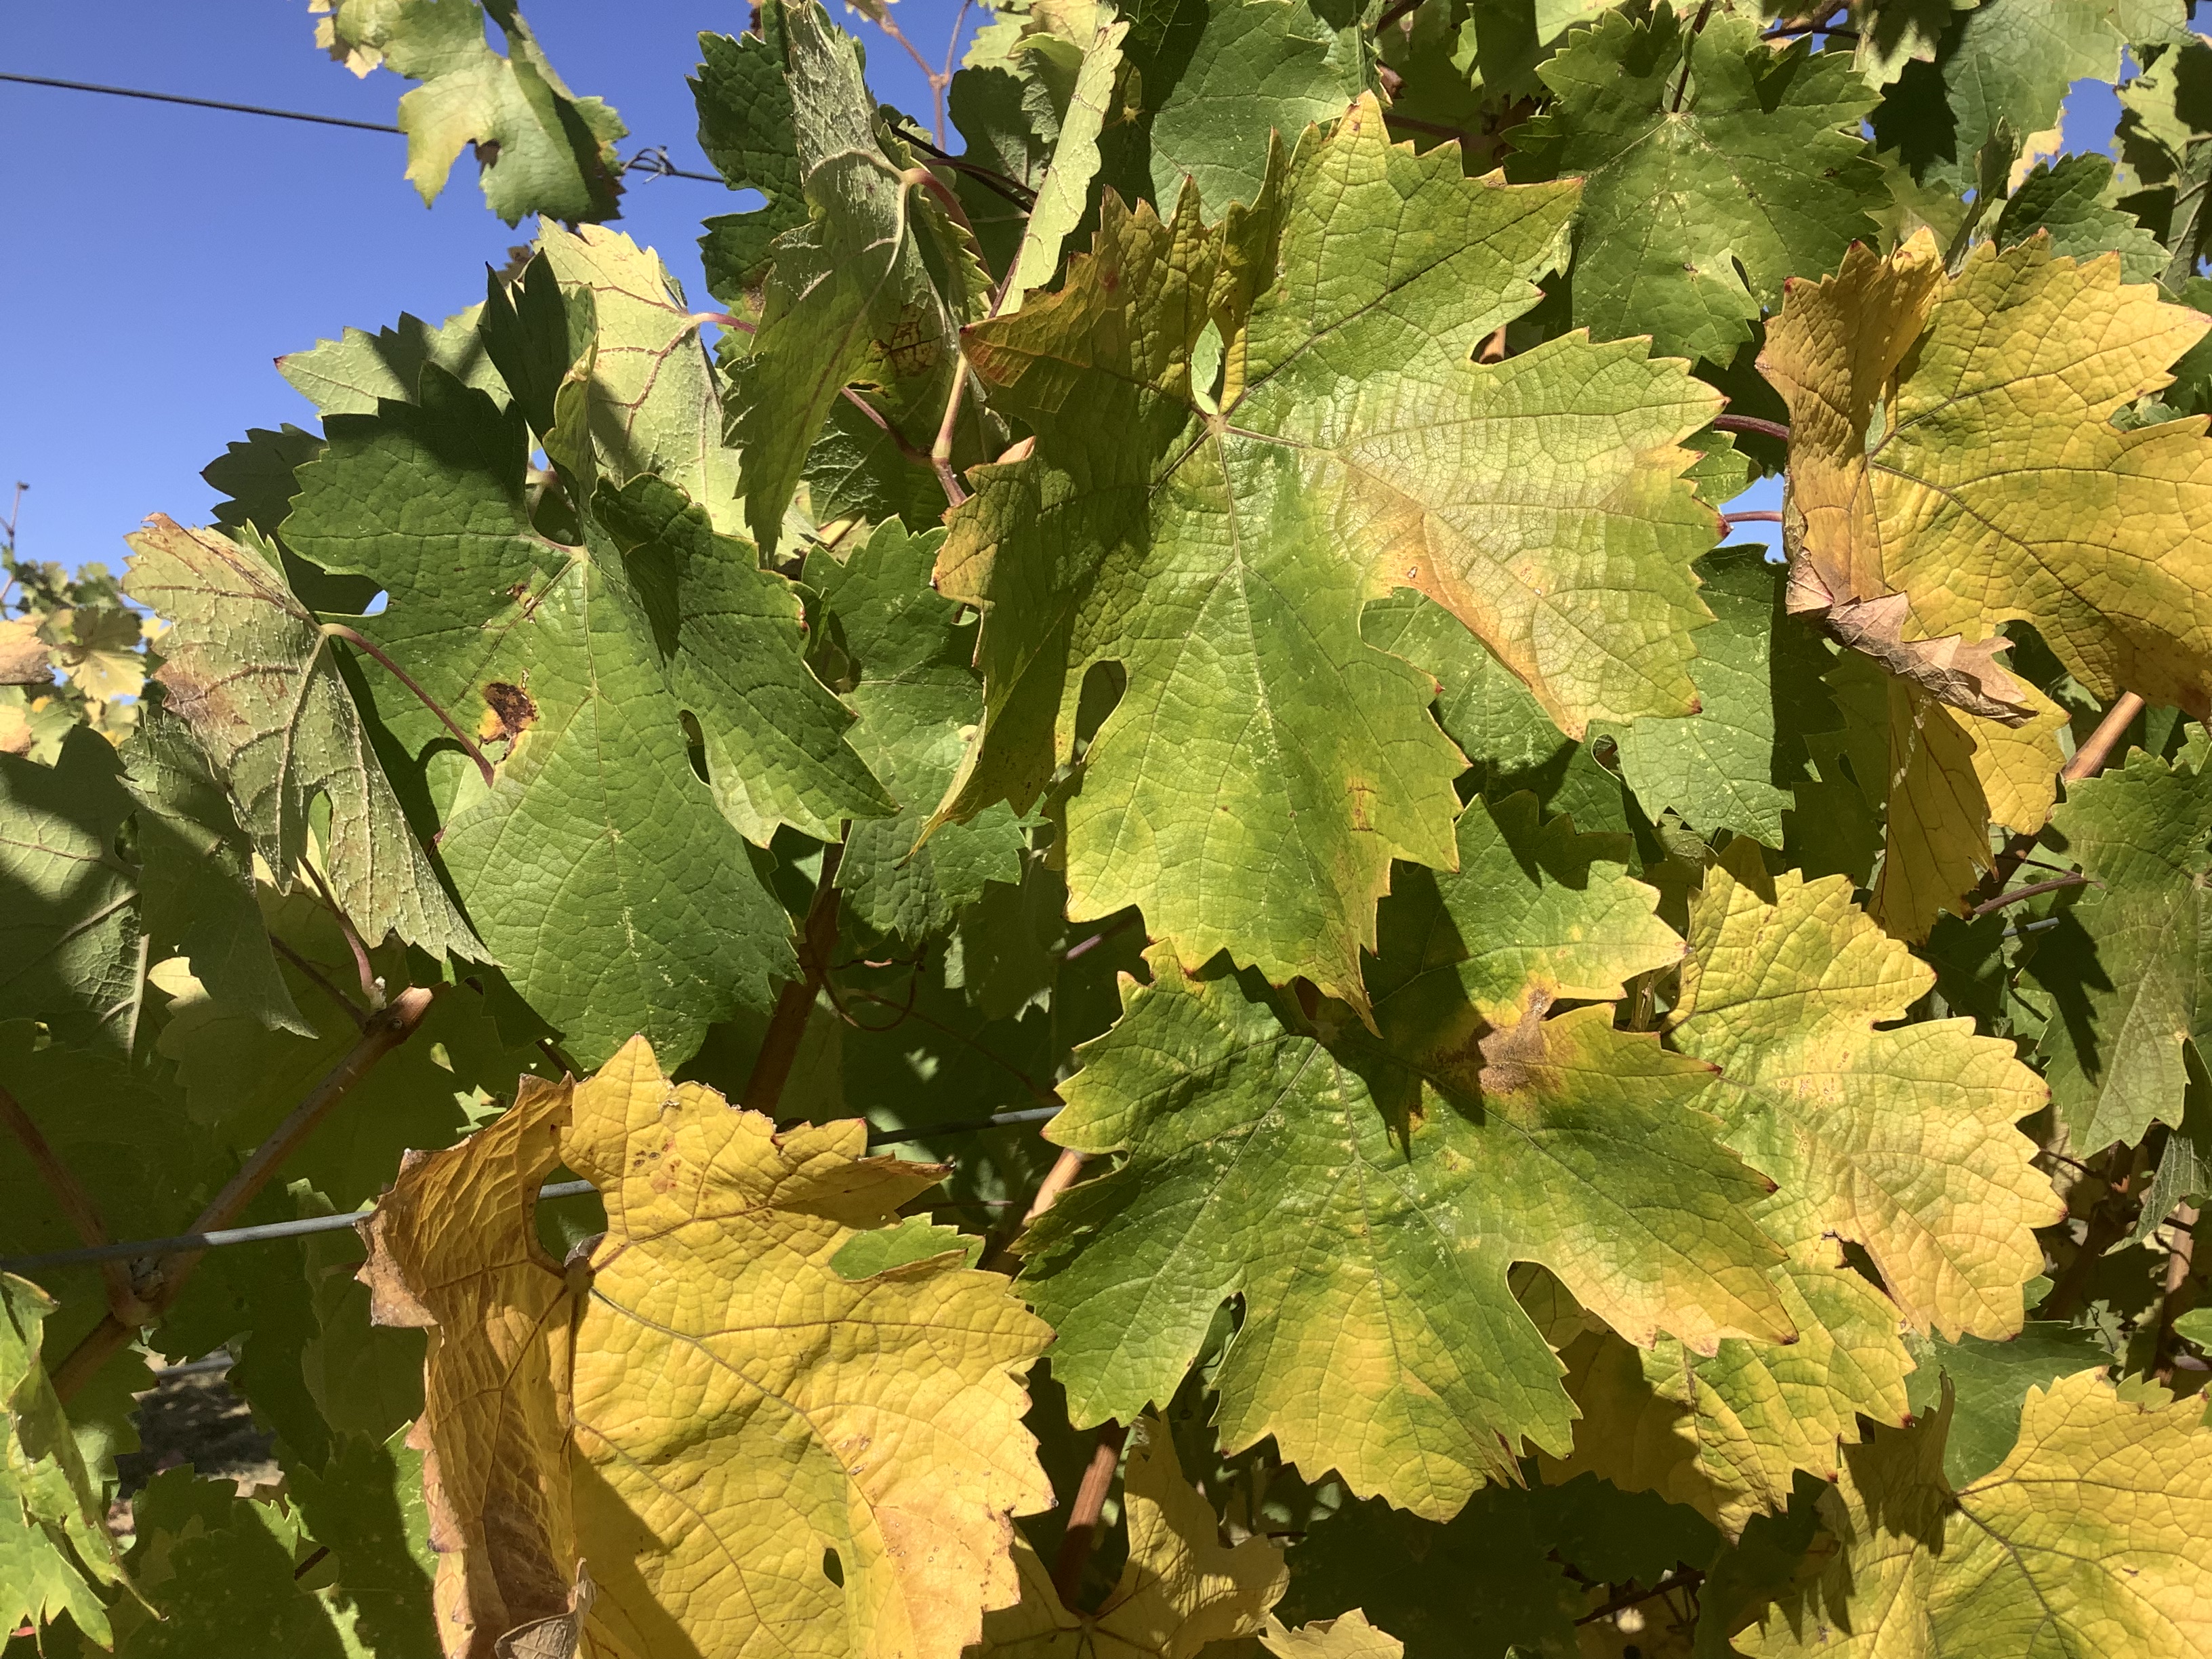
Label: No Virus